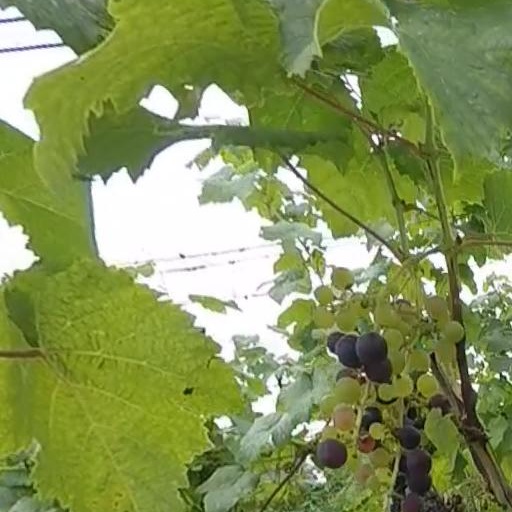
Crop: grape